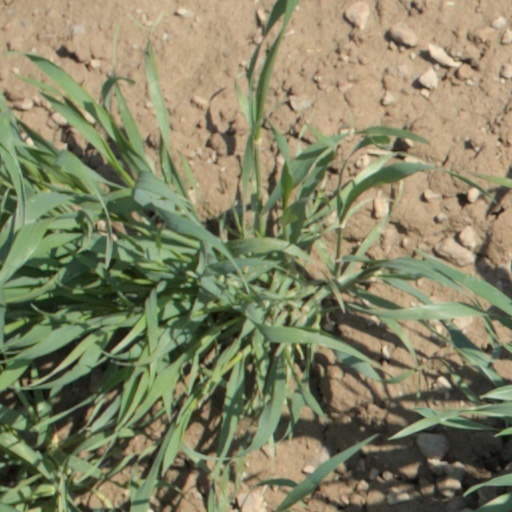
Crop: wheat